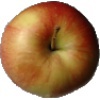
Label: Apple Red 2